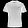
Label: T - shirt / top